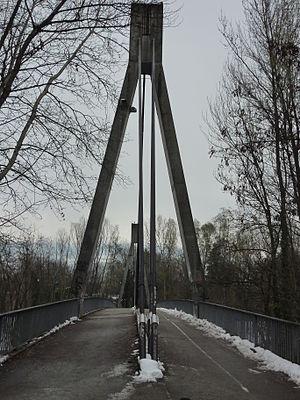
pile de la passerelle de Meylan, en Y inversé
La Passerelle de Meylan également appelée Passerelle de l'île d'Amour en référence au parc du même nom dans lequel elle débouche, est une passerelle piétonne traversant l'Isère et reliant les villes de Saint-Martin-d'Hères et Meylan dans le département de l'Isère.